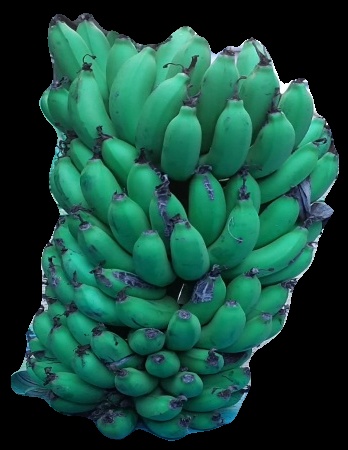
Variety: pachbale
Grade: grade2